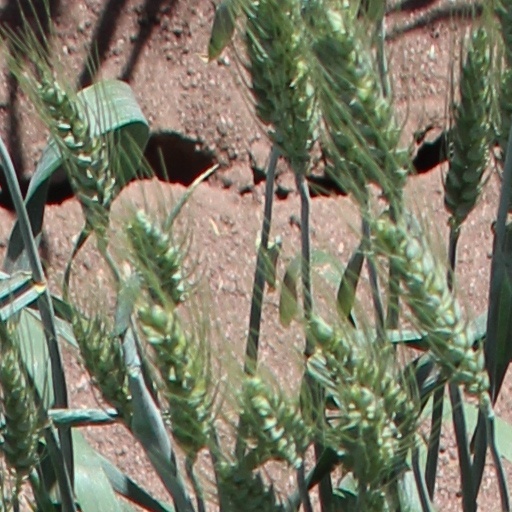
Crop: wheat